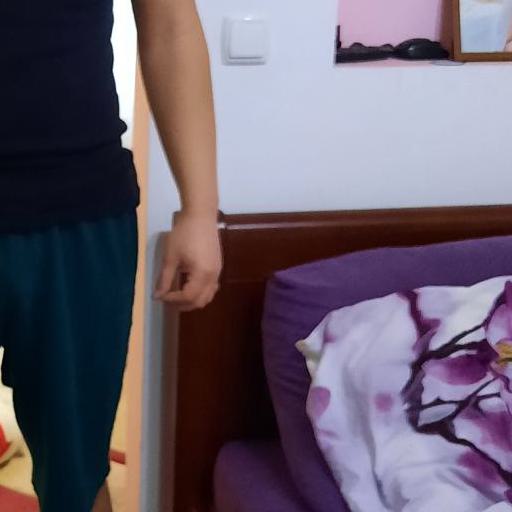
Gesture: no_gesture